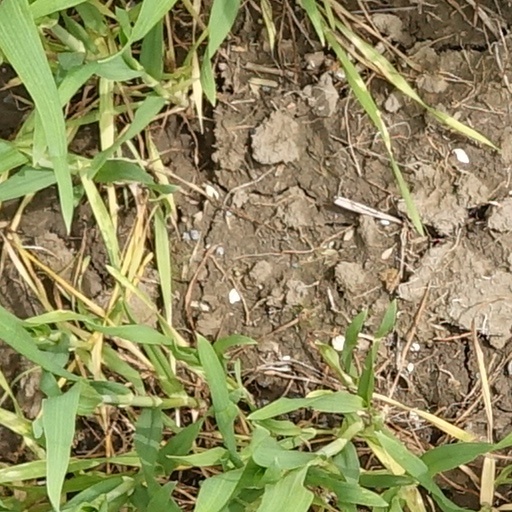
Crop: wheat